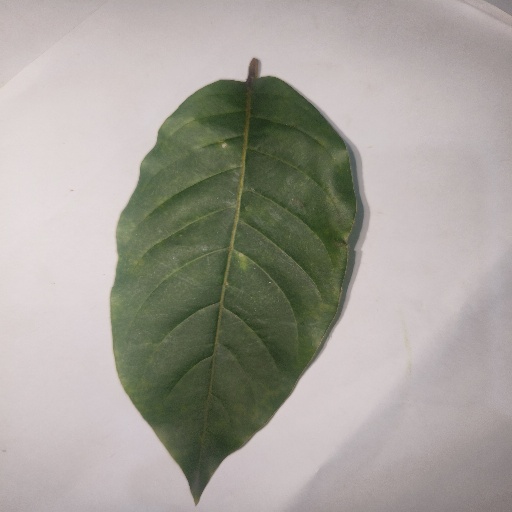
Species: HariTaki
Leaf condition: Healthy Leaf